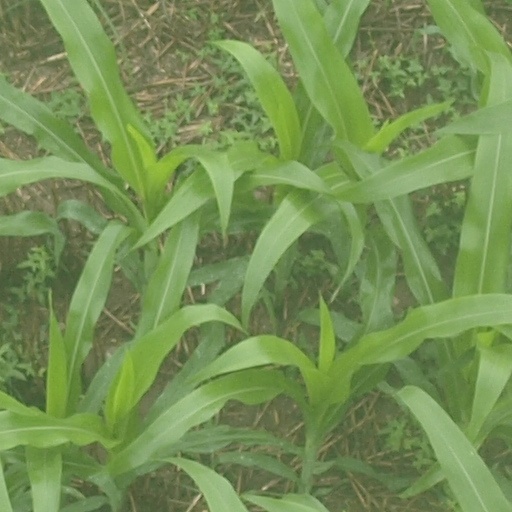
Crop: maize; corn